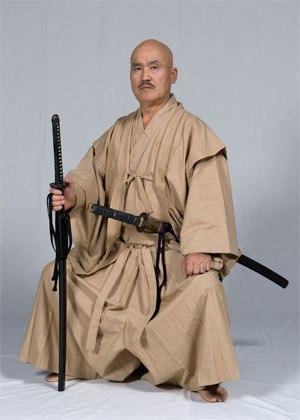
Le shinkendo est un art martial fondé par sensei Toshishiro Obata, qui en est toujours l'instructeur-chef.